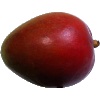
Label: Mango Red 1